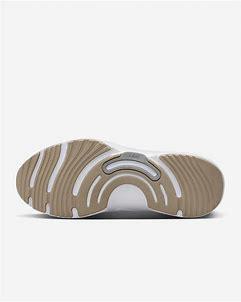
Brand: Nike
Model: In Season Tr 13